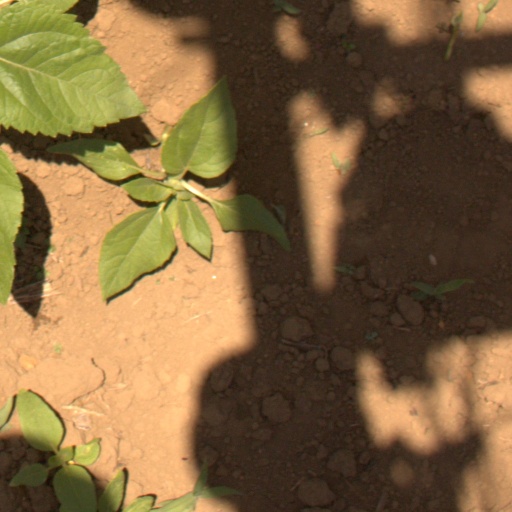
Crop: Jerusalem artichoke